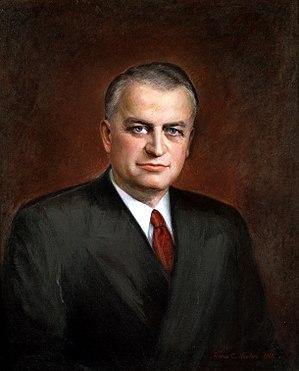
Le Nebraska est un État des États-Unis depuis le 1ᵉʳ mars 1867. Cette page dresse la liste des deux sénateurs qui représentent l'État au Congrès des États-Unis depuis de cette date.